Knanaya

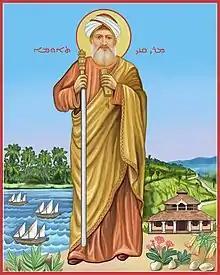
Icon of Mar Knai Thoma the Merchant by artist Rossitsa Antonova

The term "K'nānāya" derives from the name K'nāi Thoma (anglicized as Thomas of Cana), an important figure in the Saint Thomas Christian tradition. The term is derived from Thomas' Syriac adjectival epithet K'nā'nāya in reference to the land of Canaan, meaning Canaanite. A translation of the epithet in reference to the community is found as “"Parcialidad de Thome Cananeo"” or “Thomas Canaanite Party” in Archbishop Franciso Ros' text "MS. ADD. 9853" in 1603. The earliest written record of the Syriac form used in reference to the community dates to the 1800s. Members of the Knanaya Community are also generally called Knāi or Knā, in reference to Thomas. Many Knanaya families, especially those of the Kaduthuruthy region maintain the surname Kinān, a derivative of Thomas' epithet. Woman of these families preserve gendered forms of the term, examples of this being Kināti Anna, Kināti Mariam, etc. Additionally in the town of Udayamperoor and surrounding regions, there still exists former plots of land where the Knanaya resided - evidenced by the names such as Kinanparambu and Kinankunnu.